Braeburn

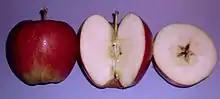
Braeburn apples, whole and sectioned.

Braeburn has high susceptibility to scab, powdery mildew, cedar apple rust, and fire blight.